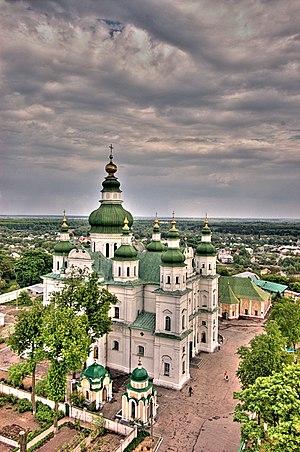
La cathédrale de la Sainte-Trinité est une cathédrale diocésaine orthodoxe de l'éparchie de Tchernigov de l'Église ukrainienne dépendant du patriarcat de Moscou. C'était autrefois l'église abbatiale du monastère de la Trinité-Saint-Élie. Elle a été construite en style baroque sur les fonds de l'hetman Mazepa, par Johann Baptist Sauer en 1695.